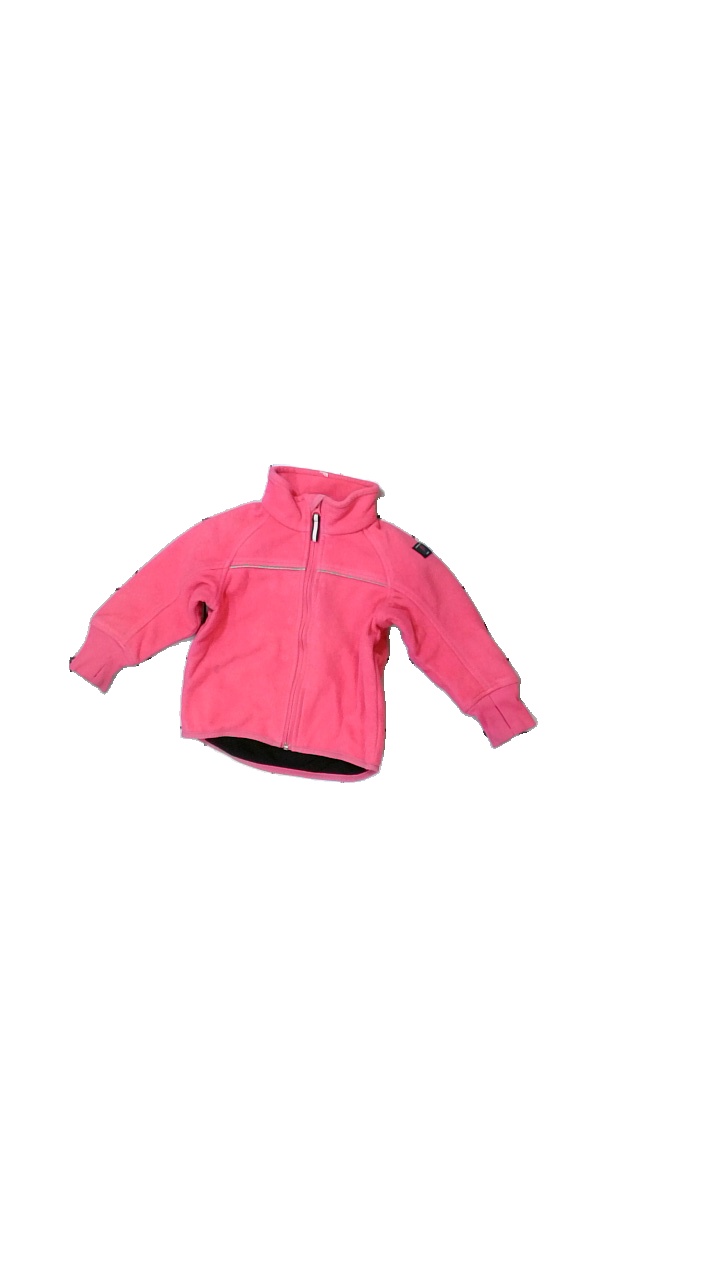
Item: Jacket (Children)
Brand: Polarn Och Pyret
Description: pink fleece jacket
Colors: Pink
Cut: Regular
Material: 100% Polyester
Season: Spring
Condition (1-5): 3
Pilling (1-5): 4
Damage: stain
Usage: Recycle
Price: <50